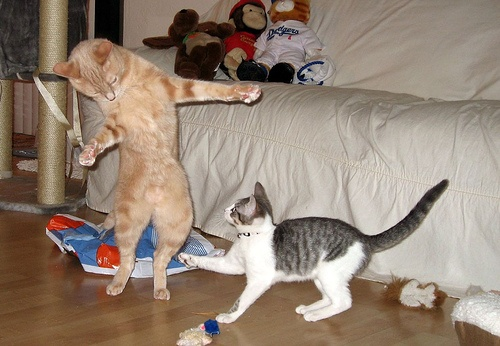
an orange cat and a gray cat play in a living room
A couple of cats playing on a wooden floor in front of a couch.
One cat looks to be standing in the other is hitting him.
The cat stands on it's hind legs while playing with another cat.
Two cats that are standing next to each other.